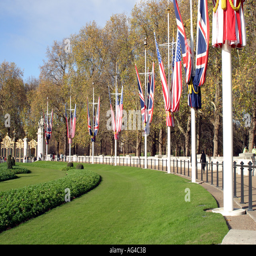
flags of the world around the green outside palace